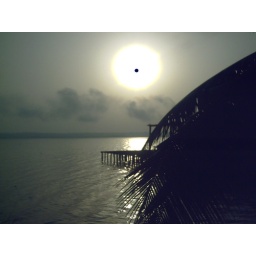
Like a tree by rivers of water they will not fail to bring forth thier fruit in due season